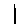
Label: 1